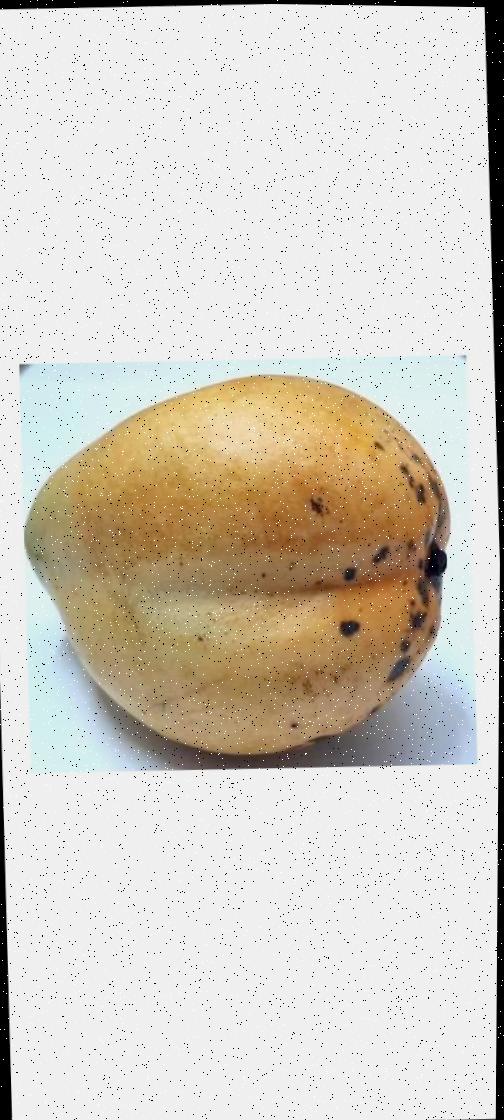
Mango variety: Bari-11